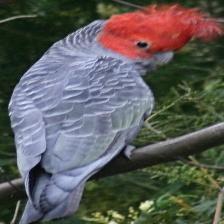
Species: GANG GANG COCKATOO
Scientific name: CALLOCEPHALON FIMBRIATUM
ImageNet parent category: sulphur-crested_cockatoo